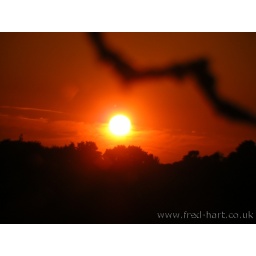
The sun setting over Cirencester during June 2010. Photo taken from my sister's tree house in the back garden!